Moorish Gibraltar

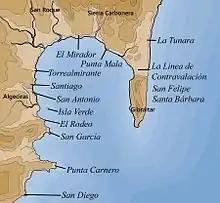
Map of the Bay of Gibraltar. Tariq ibn-Ziyad was traditionally said to have landed at Gibraltar, but was more likely to have used the nearby areas of El Mirador (San Roque) or La Tunara (La Línea de la Concepción) as his landing place.

Gibraltar's Islamic history began with the arrival of Tariq ibn-Ziyad on 27 April 711 at the start of the Umayyad conquest of Hispania. Traditionally, Tariq was said to have landed on the shores of the Rock of Gibraltar, which was henceforth named after him (Jabal Ṭāriq (جبل طارق), – a name which was later corrupted into "Gibraltar" by the Spanish). However, according to one early Islamic account, Tariq "cast anchor "close" to a mountain which received his name", rather than actually landing "at" Gibraltar. Another account, by the 9th-century Egyptian historian Ibn 'Abd al-Hakam, describes Gibraltar as lying between the points of departure and disembarkation rather than being the actual landing place. According to this account, the possibly legendary Julian, Count of Ceuta – an ally of Tariq who was estranged from Roderic, the Visigothic king of Hispania – transported the Muslim forces in ships which "in no way seemed different from" those which "plied across the Strait for trade." Spanish accounts corroborate this with the detail that the invasion force was transported "in merchant ships that the reason for their crossing should not be apperceived." Gibraltar would have been a poor place to land due to its relative isolation and difficult rocky terrain, and it is more likely that Tariq either landed in the vicinity of the former Roman colony of Carteia at the head of the Bay of Gibraltar or on the Alboran coast north of Gibraltar around La Tunara (now a "barrio" of La Línea de la Concepción in Spain), where a landing would have been less conspicuous.